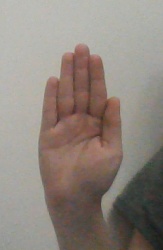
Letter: seen